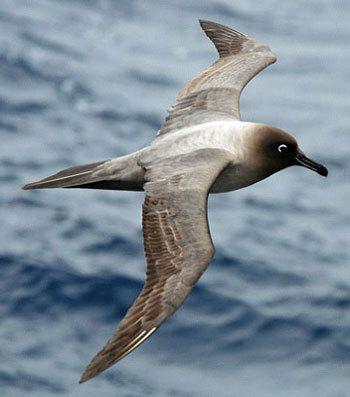
A photo of a sooty albatross